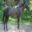
Label: horse